Lockheed P-80 Shooting Star

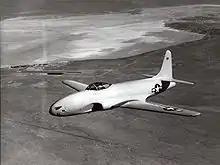
XP-80A "Gray Ghost" in flight

The second prototype, designated XP-80A, was designed for the larger General Electric I-40 engine (an improved J31, later produced by Allison as the J33). Two aircraft (44-83021 and 44-83022) were built. 44-83021 was nicknamed the "Gray Ghost" after its "pearl gray" paint scheme, while 83022, left unpainted for comparison of flight characteristics, became known as the "Silver Ghost". The XP-80A's first test flight was unimpressive, but most of the problems with the design were soon addressed and corrected in the test program. Initial opinions of the XP-80A were not positive, with Lockheed Chief Engineering Test Pilot Milo Burcham commenting that an aircraft he very much enjoyed (powered by the Halford engine) had now become a "dog." The XP-80As were primarily testbeds for larger, more powerful engines and air intake design, and consequently were larger and 25% heavier than the XP-80.